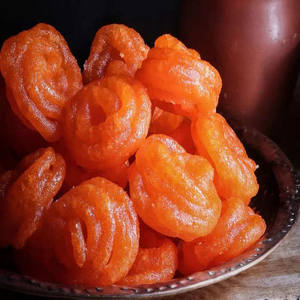
Dish: jalebi